Blanca Luz Brum

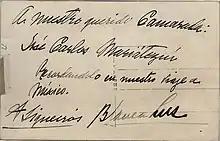
Blanca Luz Brum y David Alfaro Siqueiros

Much of Brum's reputation as a writer and artist was over-shadowed by her relationships. She was married several times: her first husband was the Peruvian poet, . Riego kidnapped her from a convent and they married when she was 17; he died of tuberculosis three years later, leaving her with a young son.